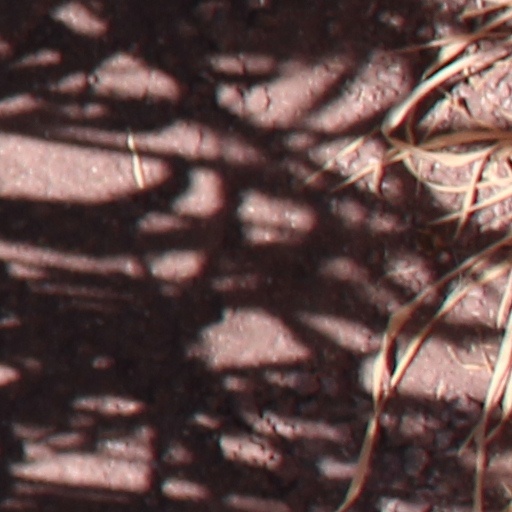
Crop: wheat